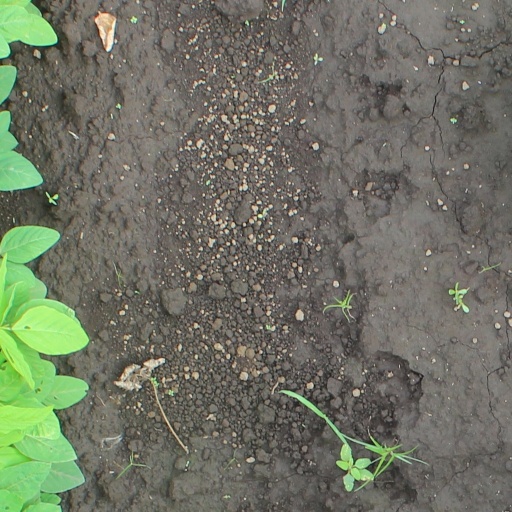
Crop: soybean